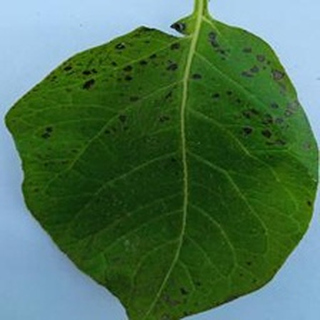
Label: potato_early_blight